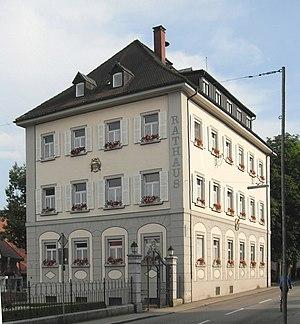
Wehr est une ville allemande située dans le Bade-Wurtemberg, dans l'arrondissement de Waldshut. L'église de Wehr dépendait de l'Evêché de Bâle. Ainsi le Couvent du Kligental a été déplacé au Petit-Bâle. Mais en 1480 déjà 23 des 42 nonnes retournent à Wehr. Avec la réforme le Kloster Klingental à Bâle est fermé en 1529 et celui de Wehr en 1559.